James III of Scotland

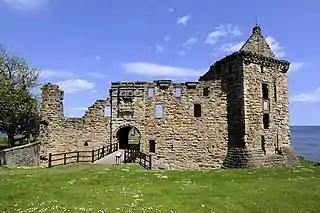
St Andrews Castle, James III's probable birthplace

James was the first surviving son born to King James II and his wife, Mary of Guelders, the daughter of Arnold, Duke of Guelders, and a great-niece of Philip the Good, Duke of Burgundy. The exact date and place of James's birth have been a matter of debate. Claims have been made that he was born in May 1452, or on 10 or 20 July 1451. The place of birth was either Stirling Castle, or St Andrews Castle (the seat of the Bishop of St Andrews), depending on the year. His most recent biographer, Norman Macdougall, argued strongly for late May 1452 at St Andrews. The infant Duke of Rothesay was born during the crisis which had seen his father stab William, Earl of Douglas to death in Stirling Castle. This murder did not end the power of the Douglases, but created a state of intermittent civil war until James II struck a decisive blow against the Douglases in 1455 at the Battle of Arkinholm and Parliament declared the extensive Douglas lands forfeit and permanently annexed them to the Crown. James III ascended the throne following the death of his father at the siege of Roxburgh Castle on 3 August 1460, and the new king was brought to Kelso from Edinburgh with his mother. It was not considered possible to have the king journey to Perthshire for a coronation at Scone Abbey, so James III was crowned at Kelso Abbey, a week after James II's death, and two days after the fall of Roxburgh.